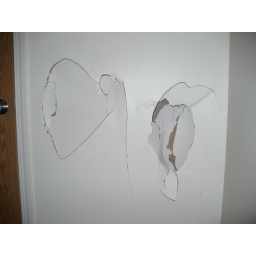
James put a hole in the wall when he tripped running down the stairs.